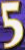
Number: 5